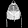
Label: Bag